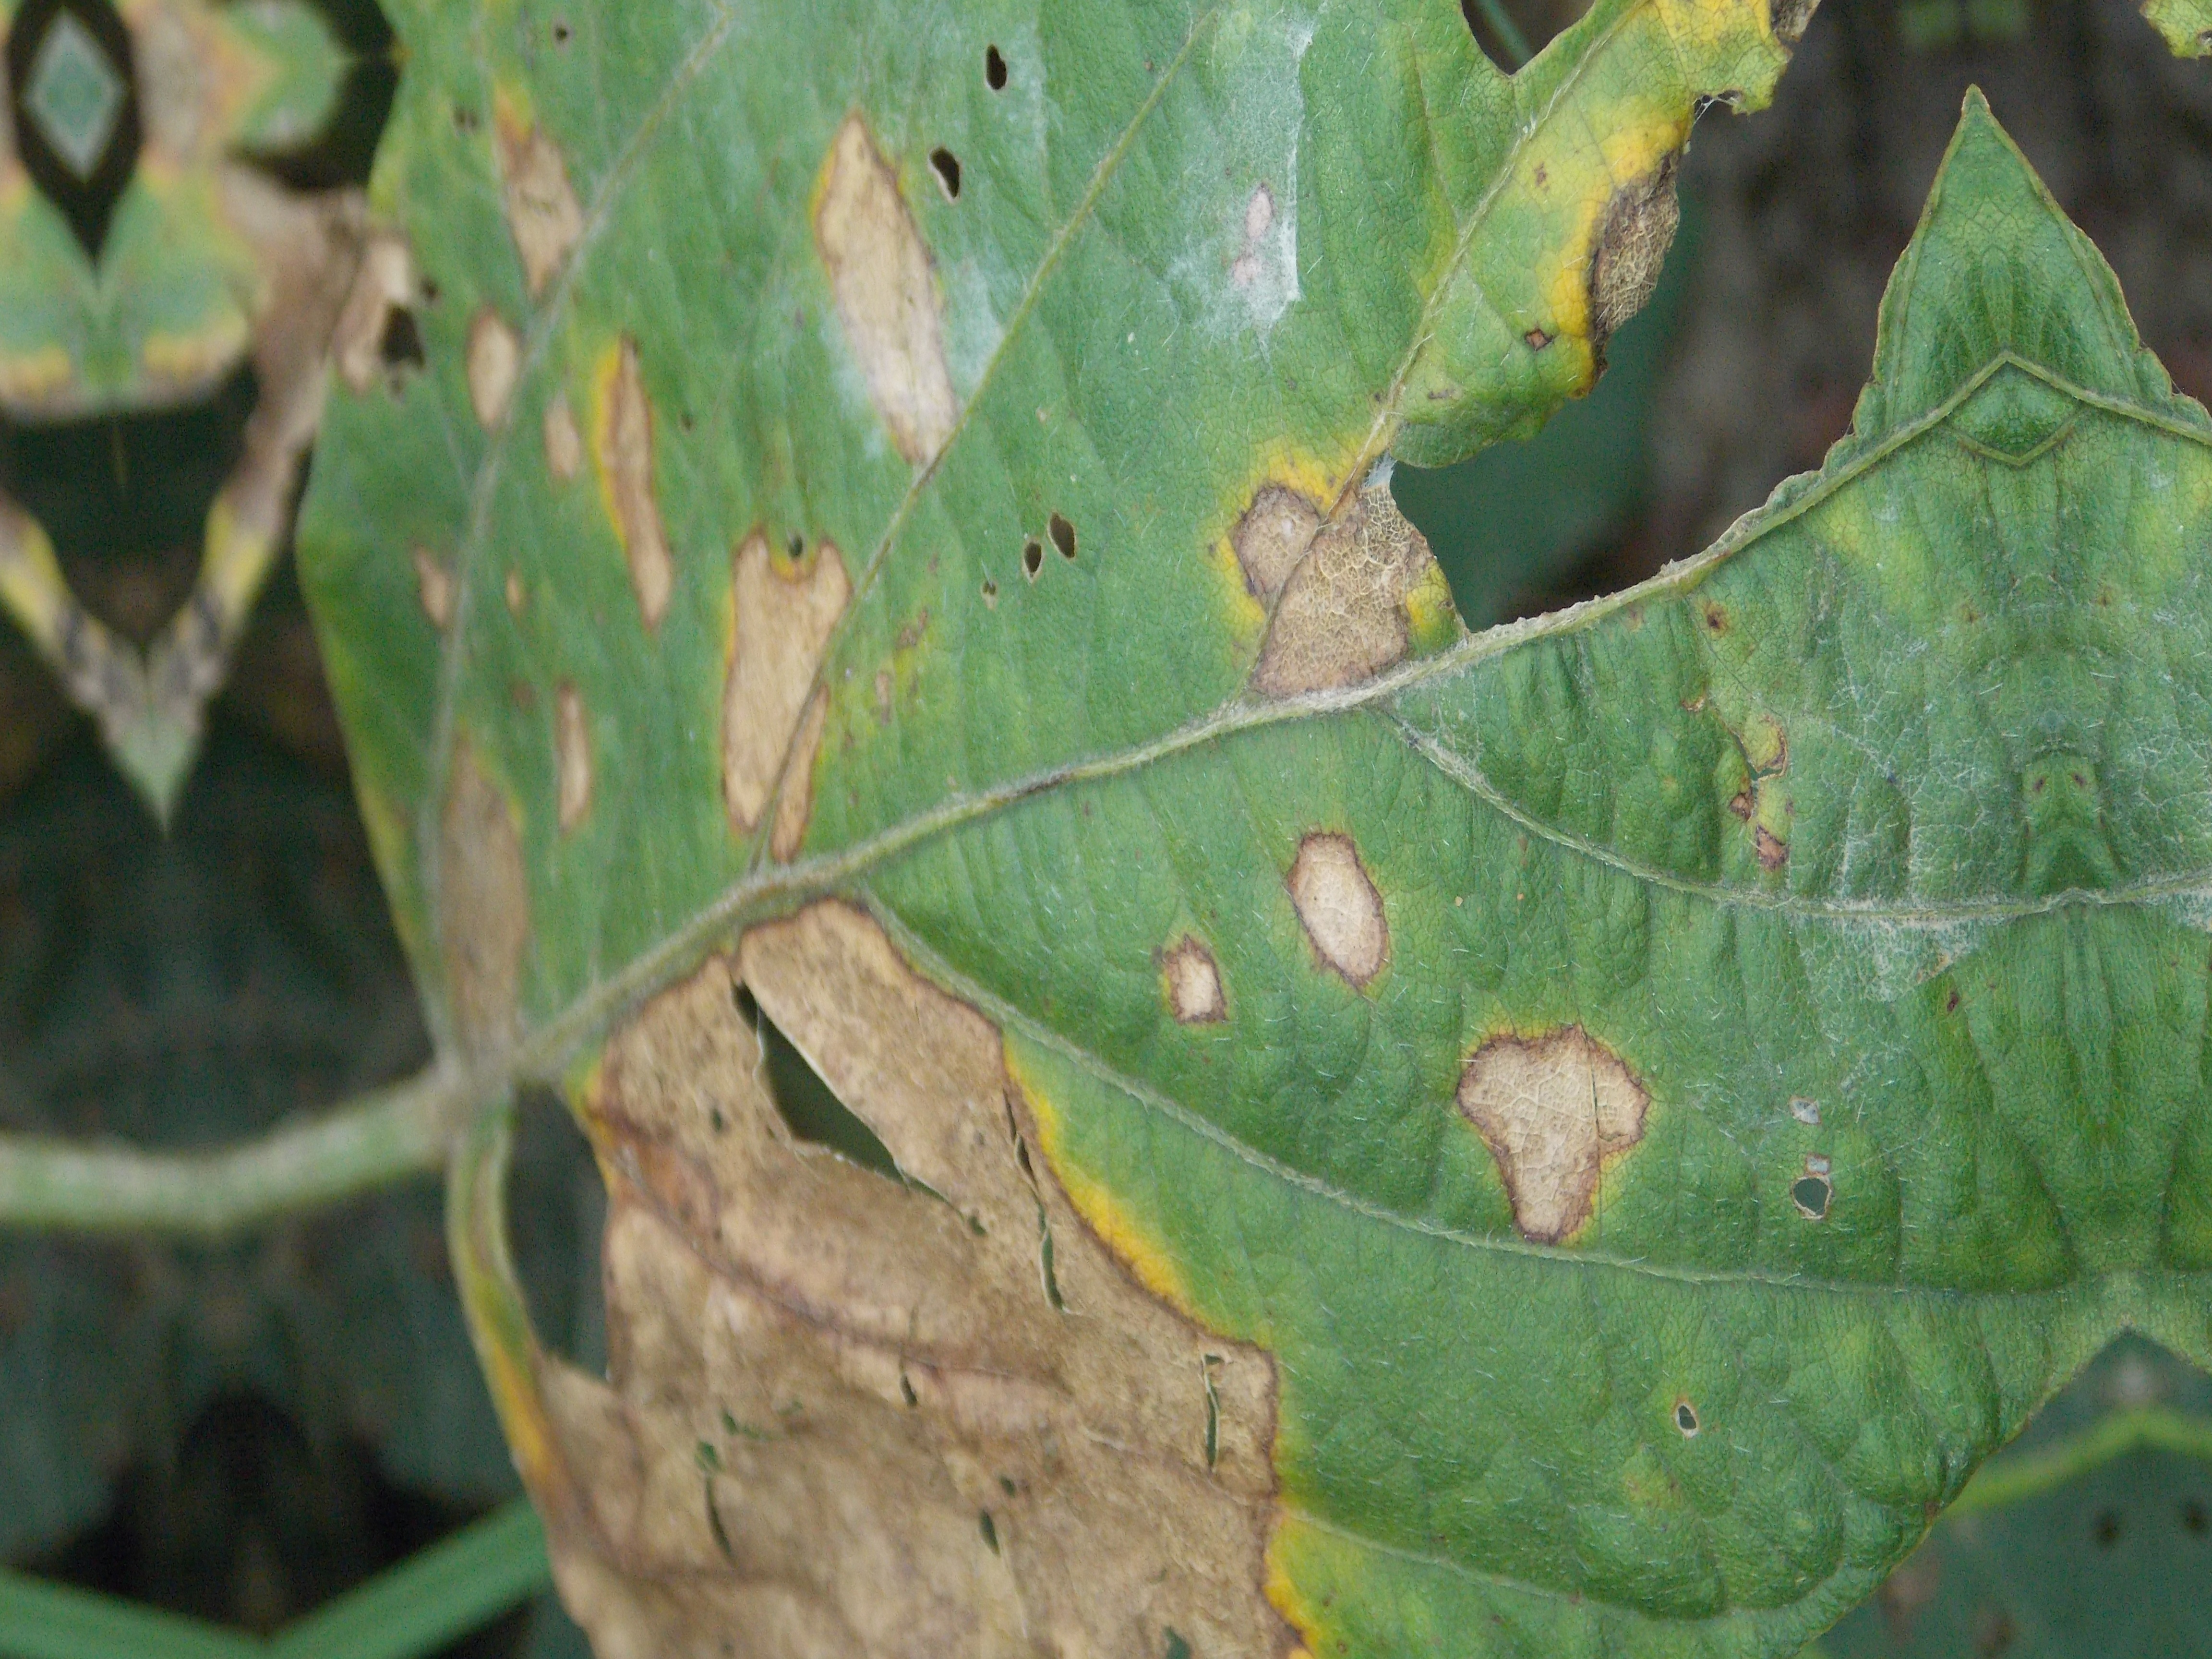
Label: Disease